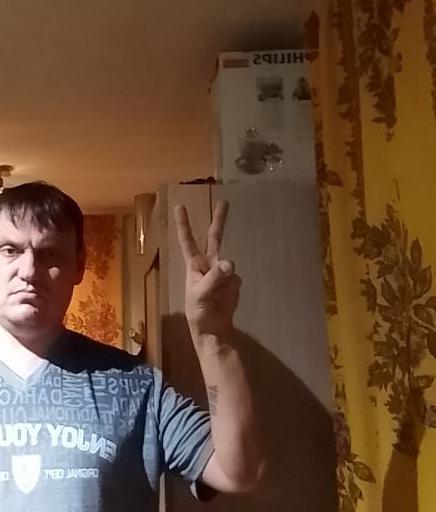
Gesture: peace